Belize Defence Force Air Wing

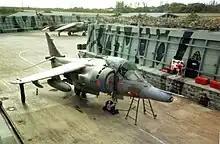
RAF Harrier GR3, RAF Belize, 1990

The 1970s mission of British aviation deployed in Belize was protected by the state of Belize, to defend with it as a territory, lather to defend with it as a state. RAF Belize was the Headquarters unit of all Royal Air Force units of British Forces Belize from the mid 1970s to mid 1990s. Aircraft flown by RAF Belize the Westland Puma HC.1 and Hawker Siddeley Harrier GR.3. Logistical support from the UK was provided by Vickers VC10 and Lockheed C-130K Hercules, Short Belfast C.1 tactical and strategic transport aircraft. British air force - RAF Belize was abolished in 1993. Various aviation units have been deployed again since 2012(until now), as tensions between Belize and Guatemala escalated. When Guatemala intentionally violates the territorial waters of Belize and provokes a military conflict over several islands, especially the Sarstoon Island - Belizean–Guatemalan territorial dispute.